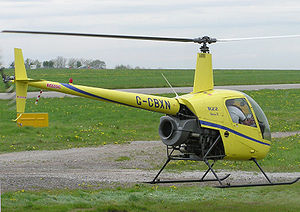
Robinson R22
Robinson R22
Robinson R22 er en lille, let 2-sædet helikopter produceret af Robinson Helicopter Company. Storebroderen R44 kan have fire personer om bord.